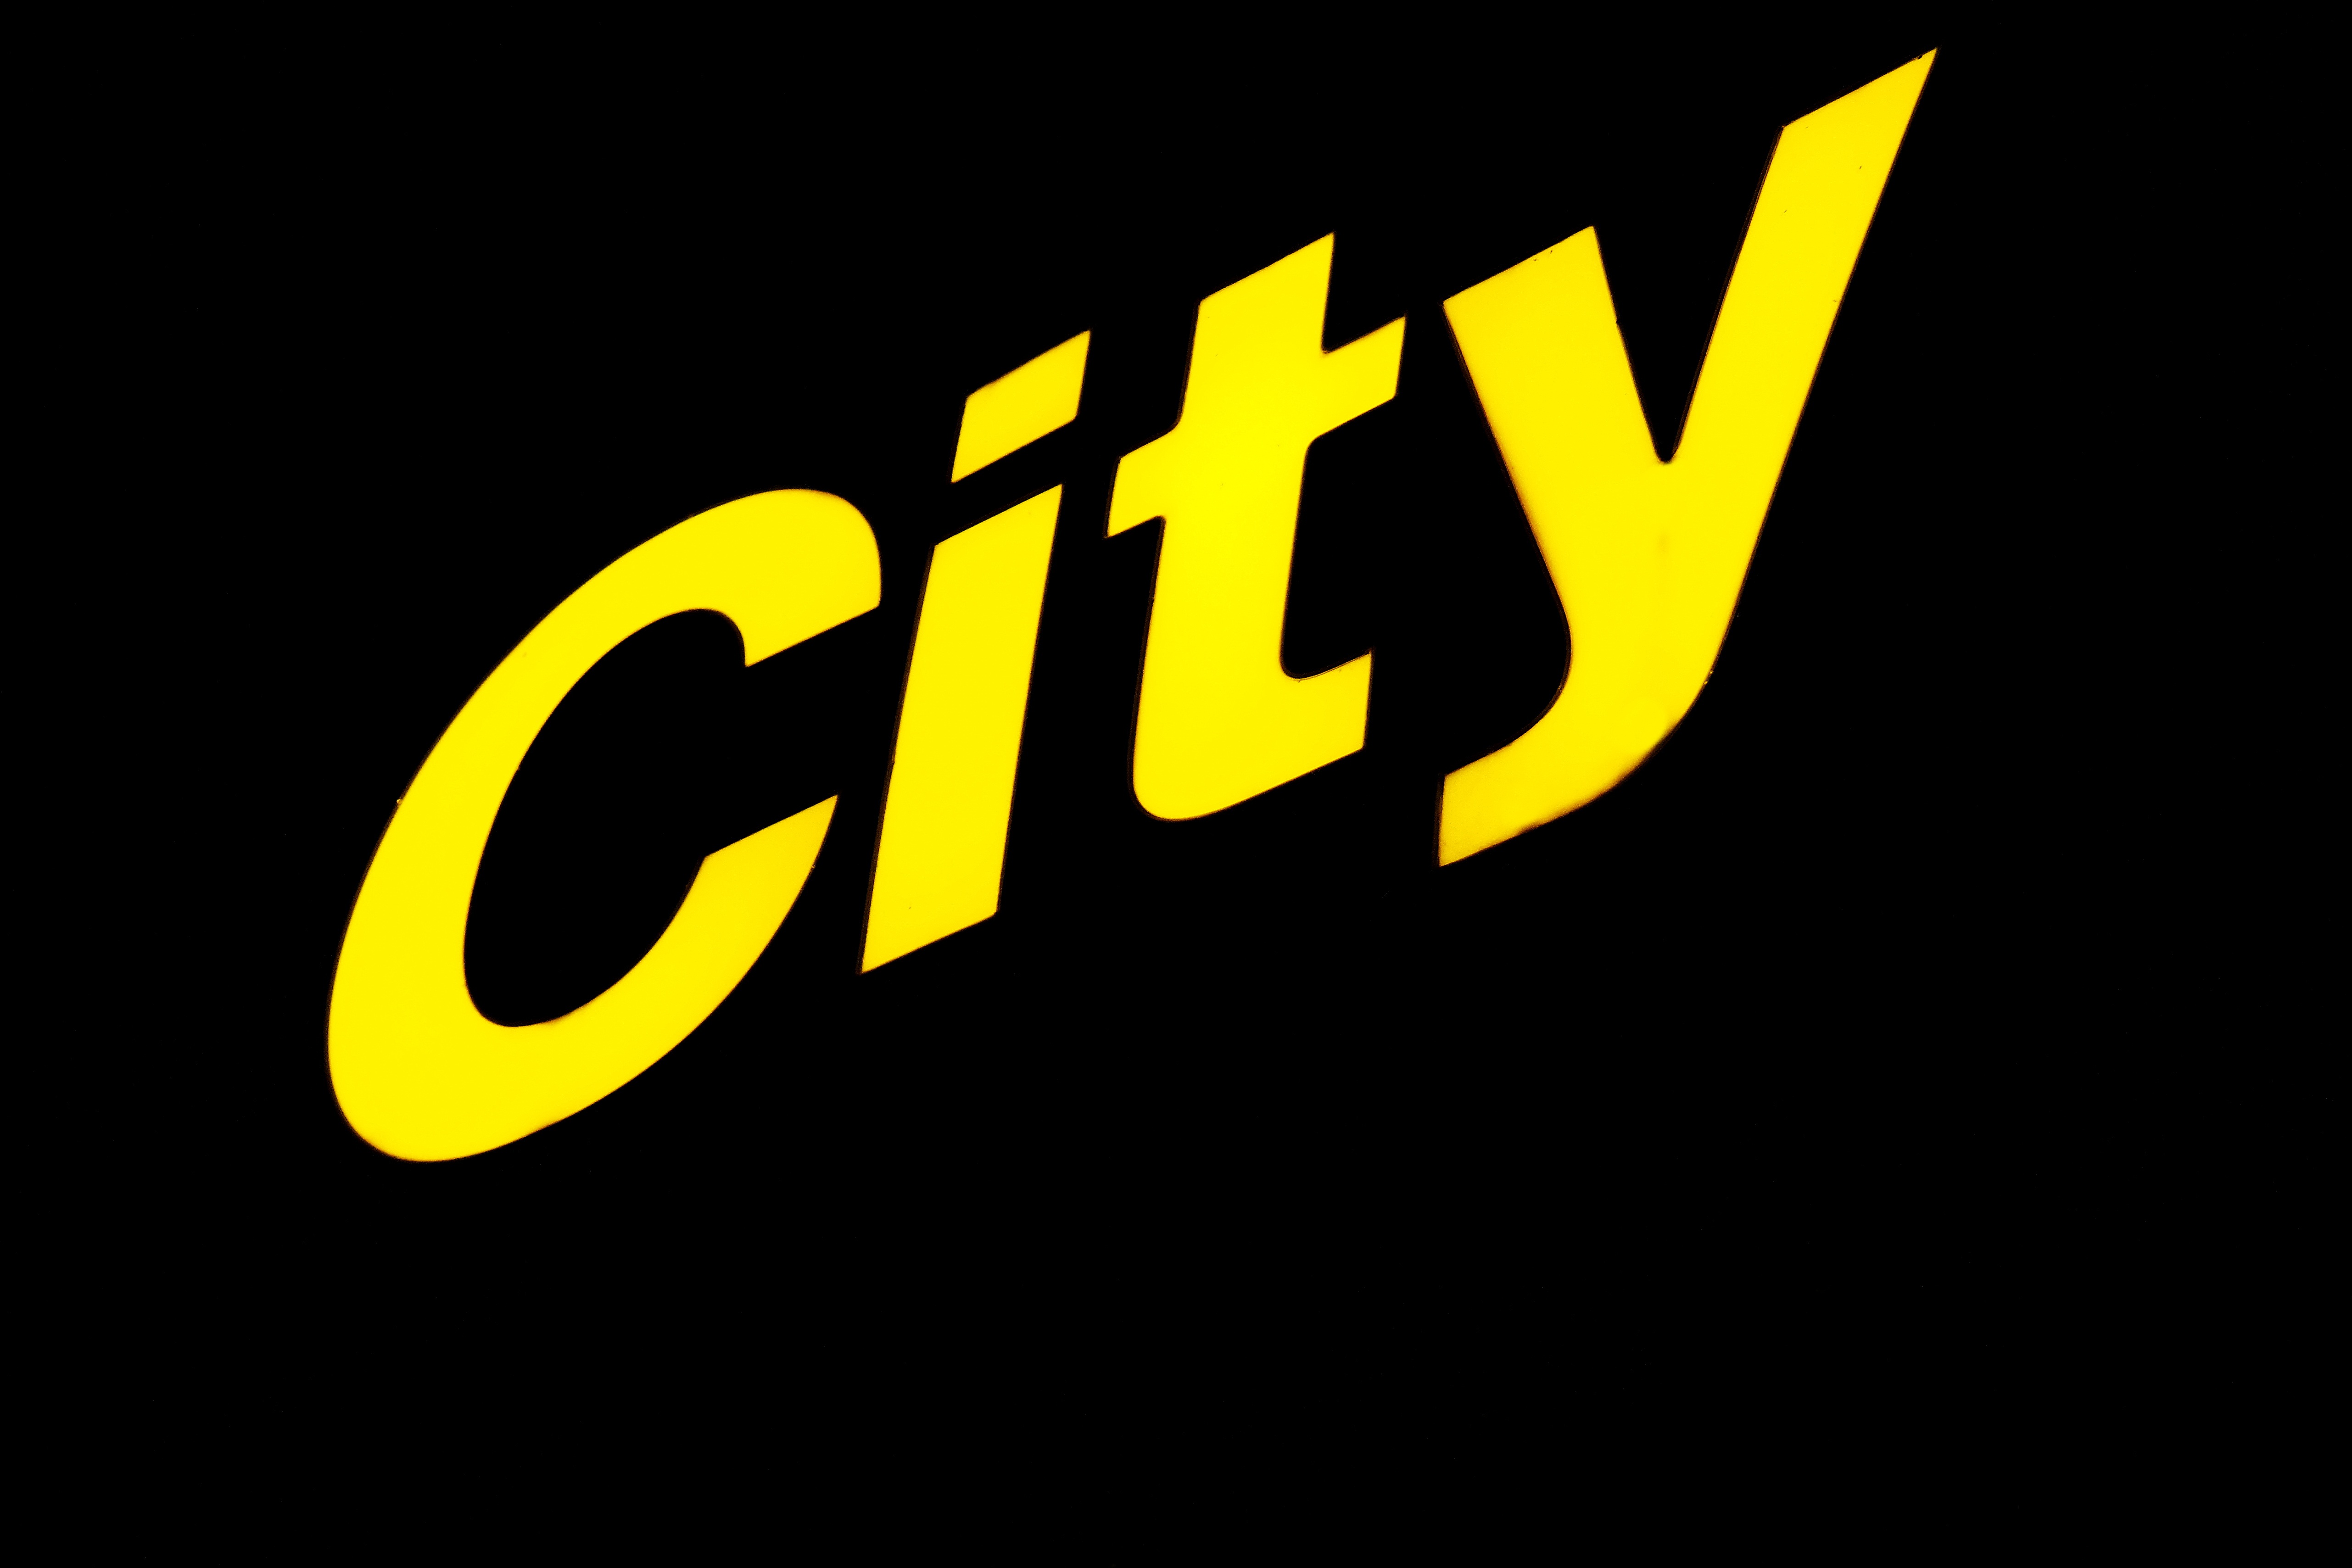
light, city, shine, yellow, neon sign, brand, font, illustration, logo, text, advertisement, shield, rays, lettering, advertising sign